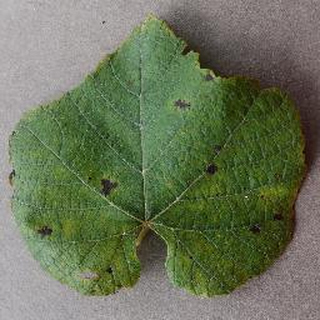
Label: grape_leaf_blight